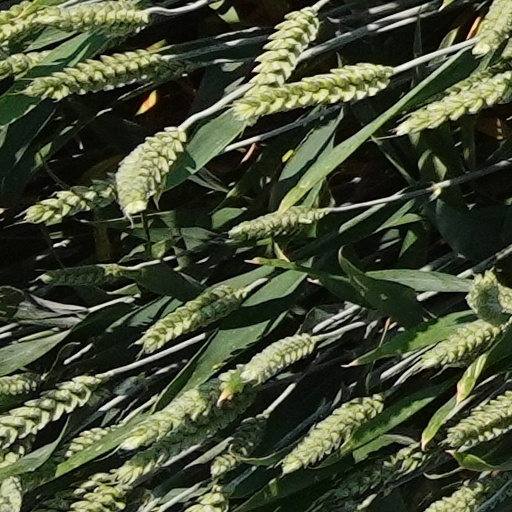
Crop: wheat